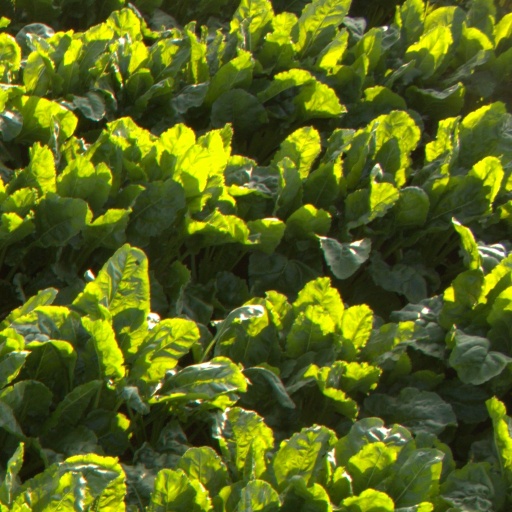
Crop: sugar beet